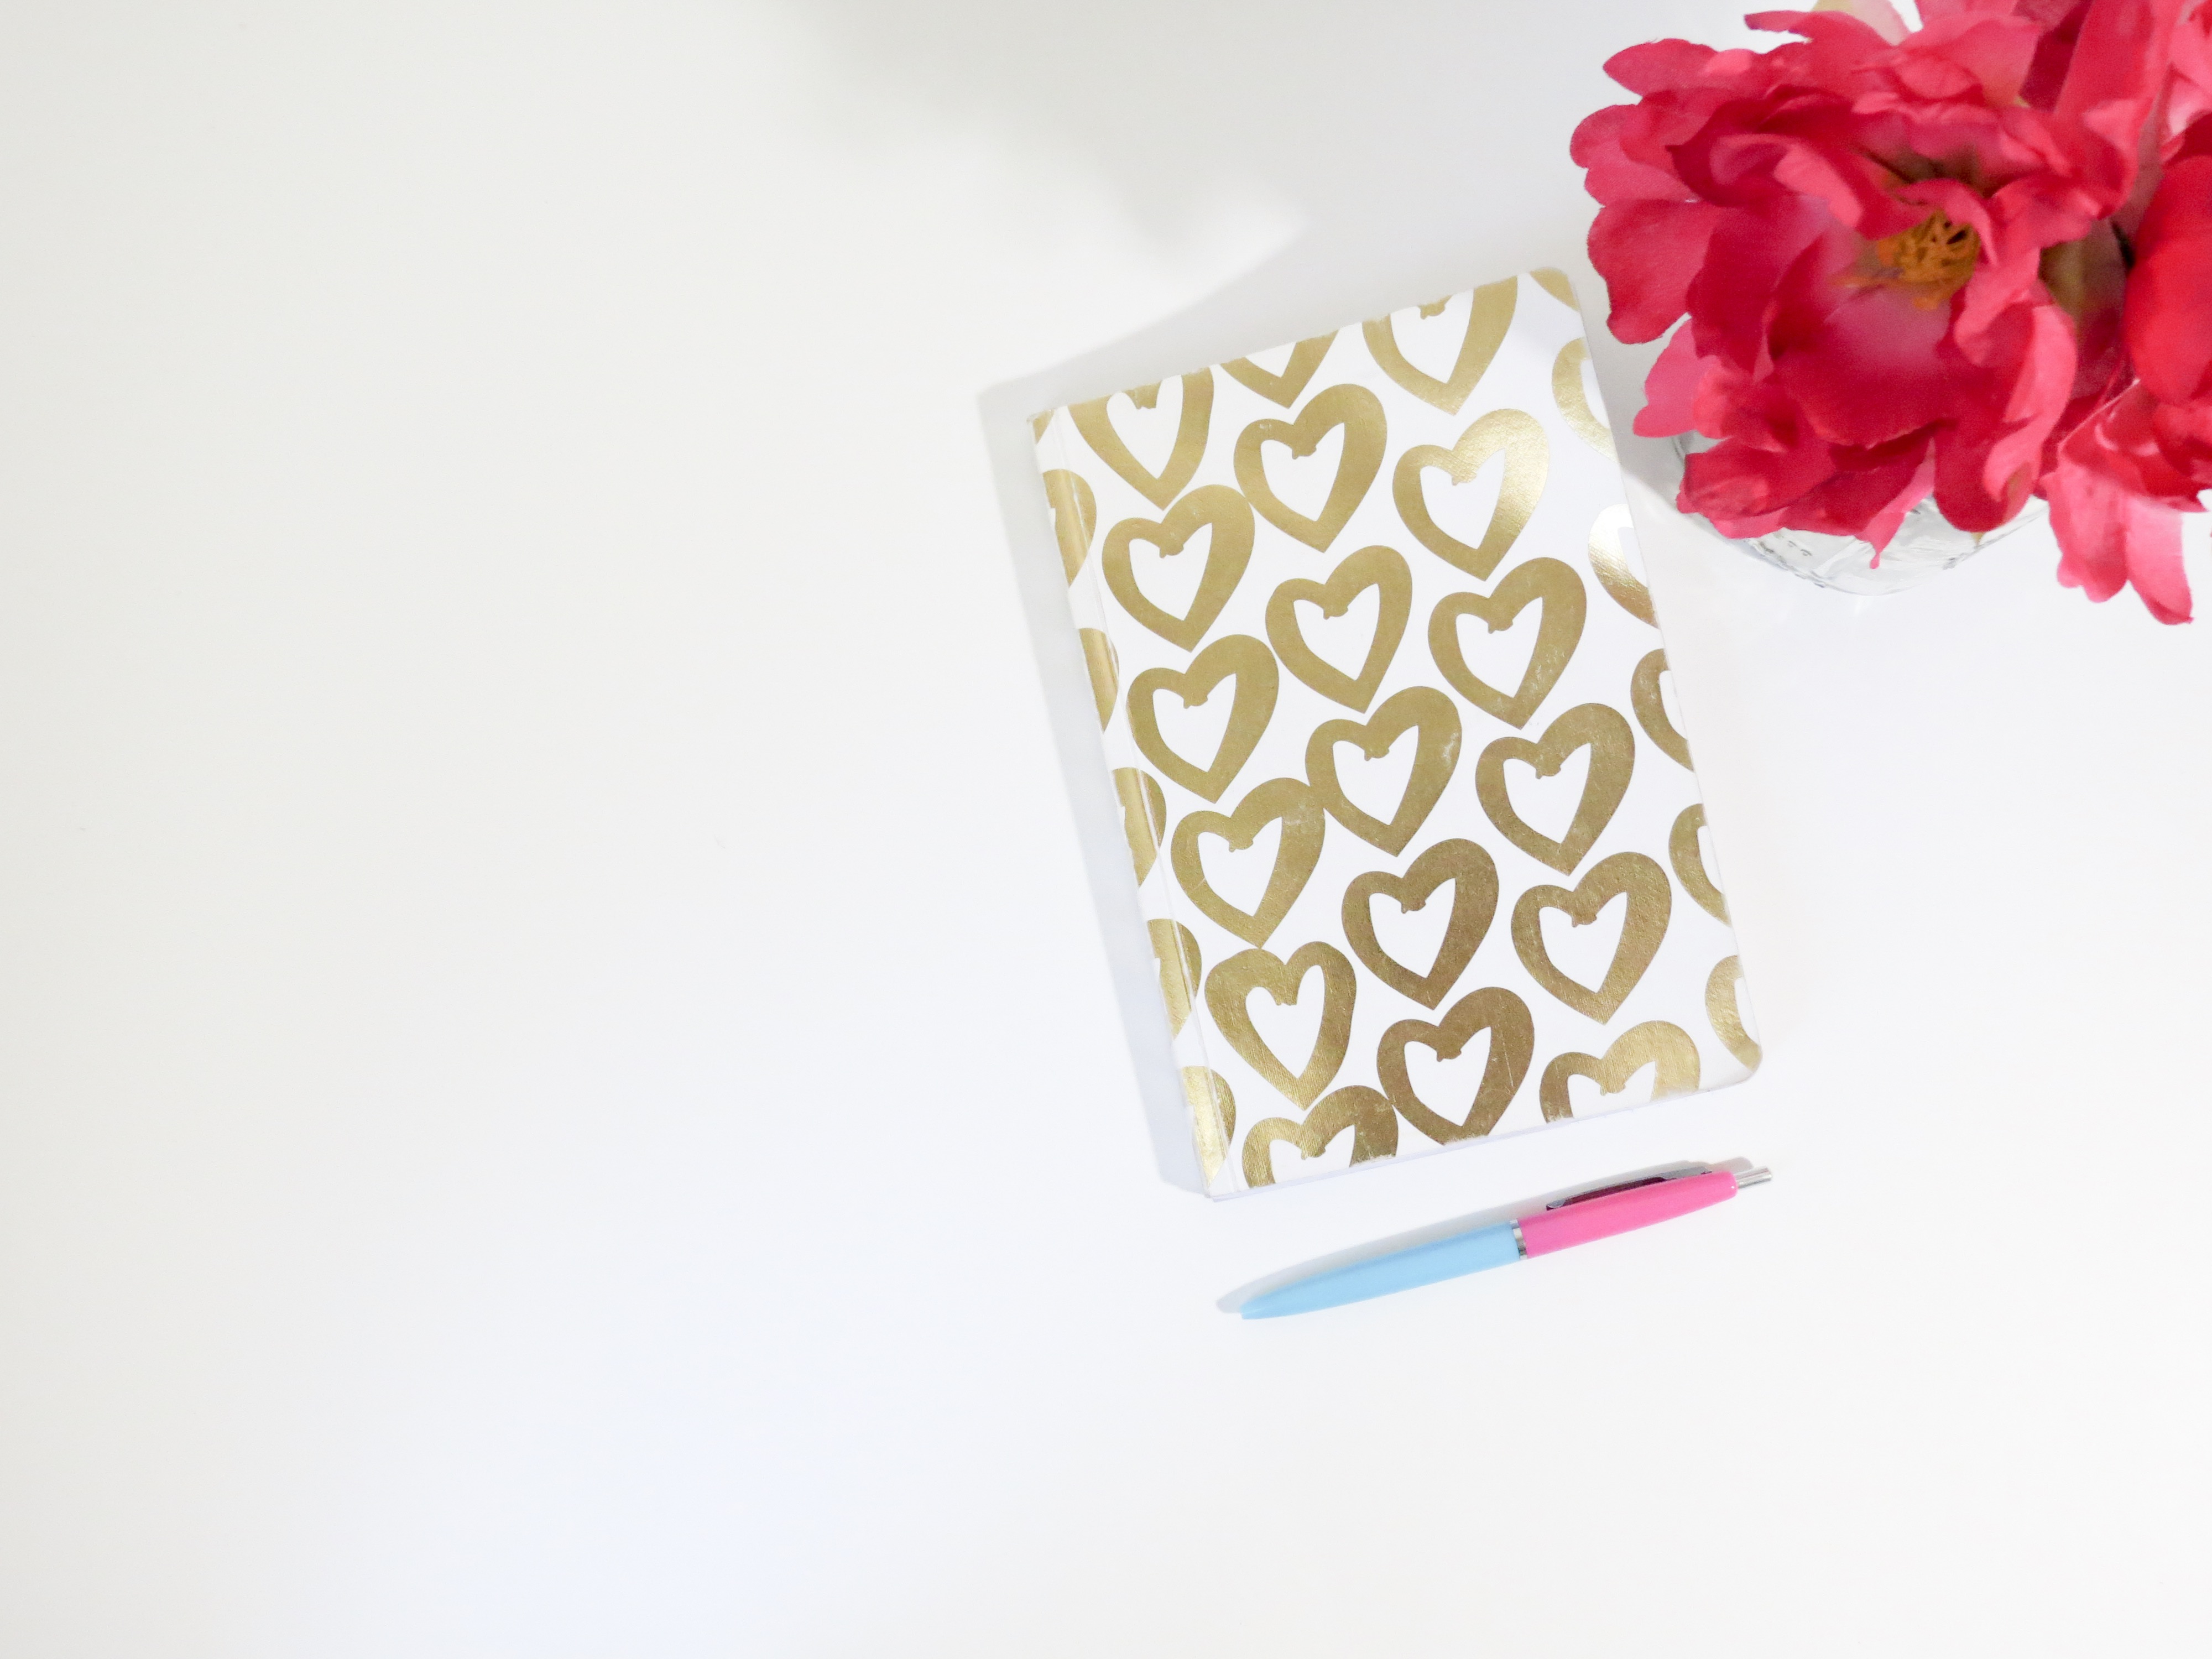
notebook, table, flower, petal, pen, heart, food, dessert, flora, minimalism, hearts